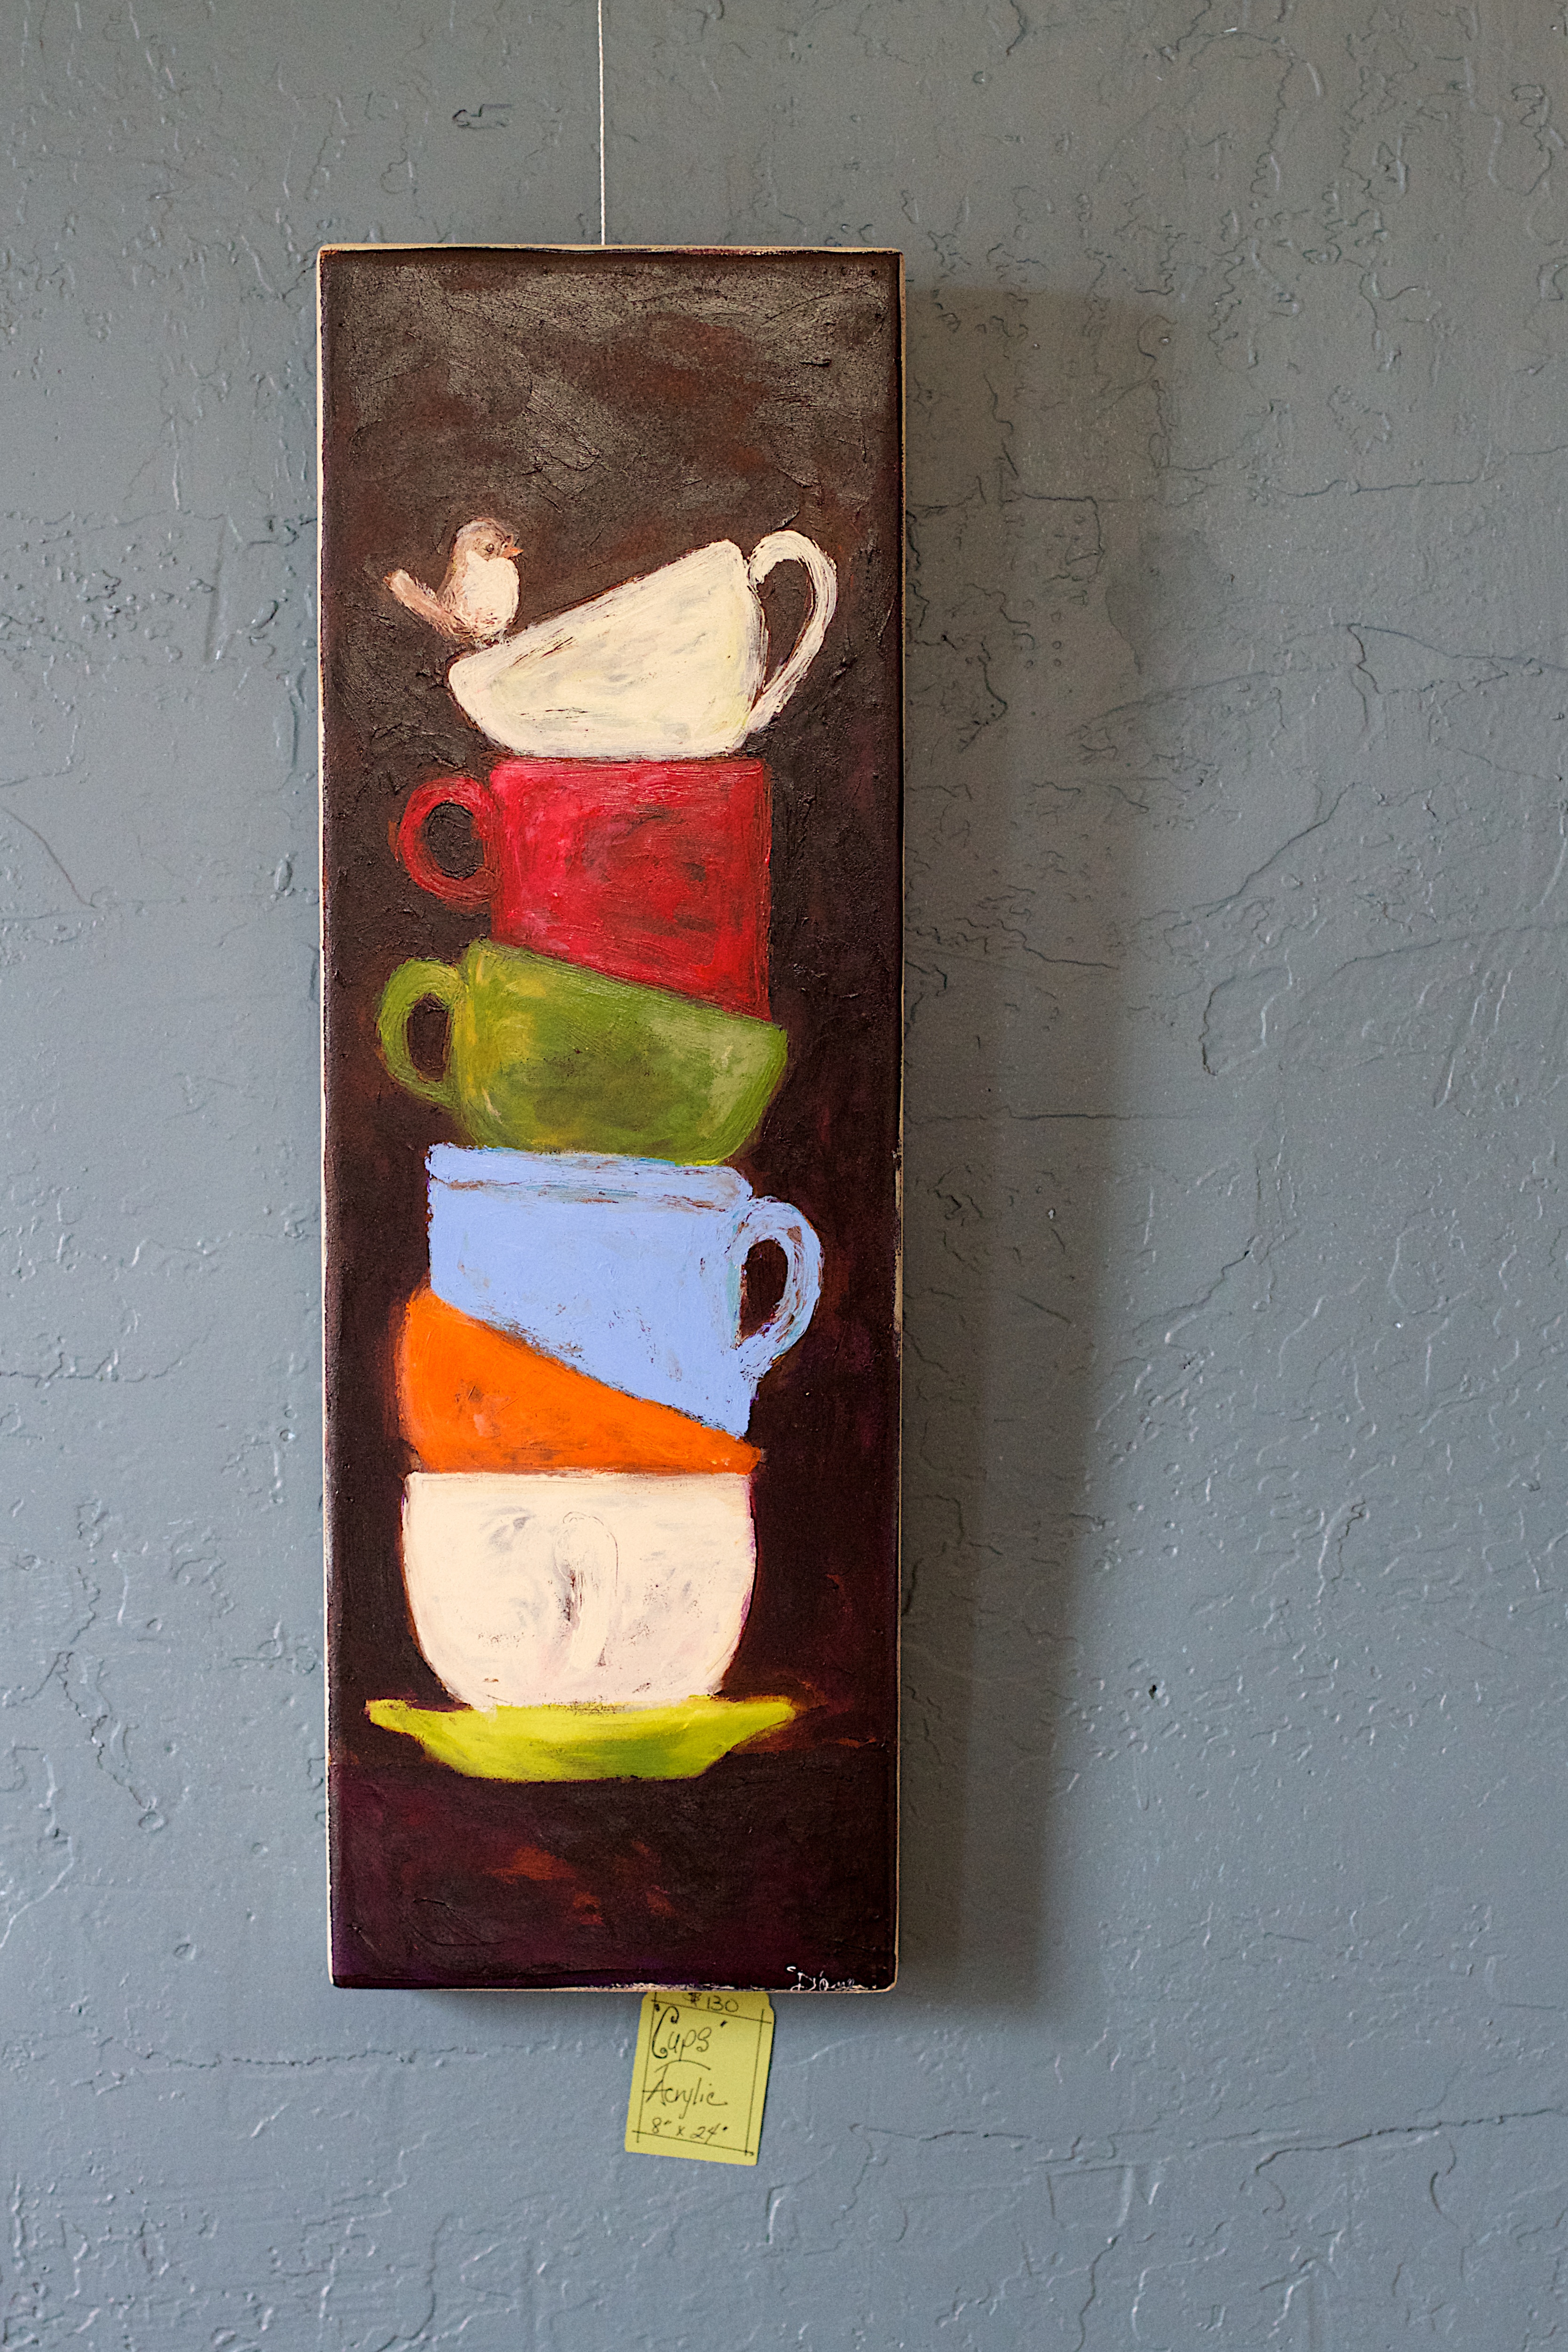
glass, number, red, color, painting, art, drawing, shape, randallhouse, modern art, acrylic paint